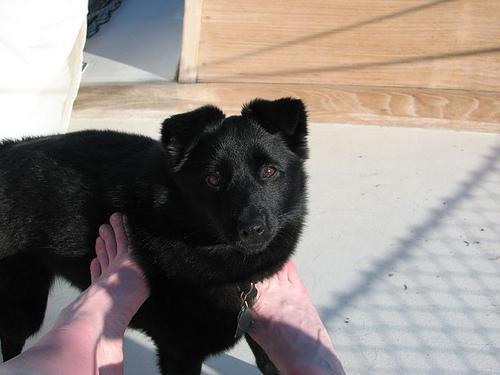
schipperke